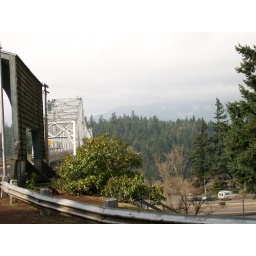
bridge in columbia river gorge ore side